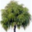
Label: willow_tree